Women in rock

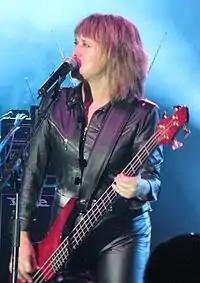
Suzi Quatro is a singer, bassist and bandleader. When she launched her career in 1973, she was one of the few prominent women instrumentalists and bandleaders.

Women in rock describes the role of women singers, instrumentalists, record producers and other music professionals in rock, popular music and the many subgenres and hybrid genres that have emerged each decade. Women have had a high prominence in many popular music styles as singers, helping shape modern music and embracing more authenticity in their sound. However, professional women instrumentalists are uncommon in popular music, especially in rock genres such as heavy metal. "[P]laying in a band is largely a male homosocial activity, that is, learning to play in a band is largely a peer-based... experience, shaped by existing sex-segregated friendship networks". As well, rock music "...is often defined as a form of male rebellion vis-à-vis female bedroom culture."